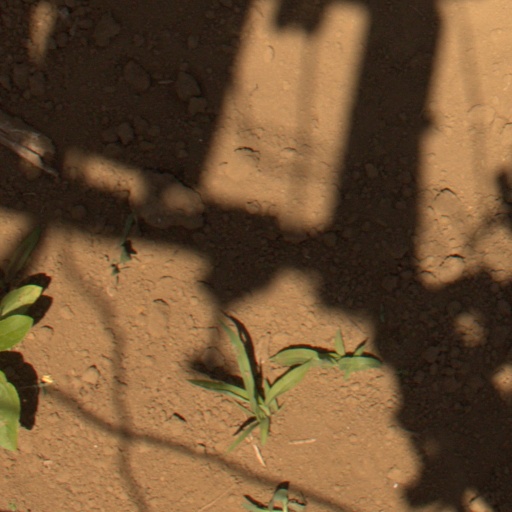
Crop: Jerusalem artichoke